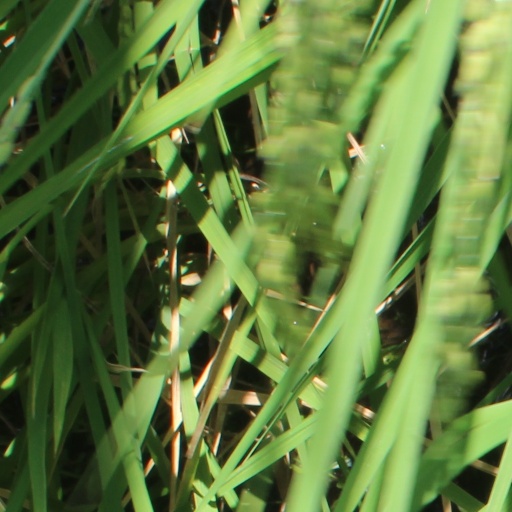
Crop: rice